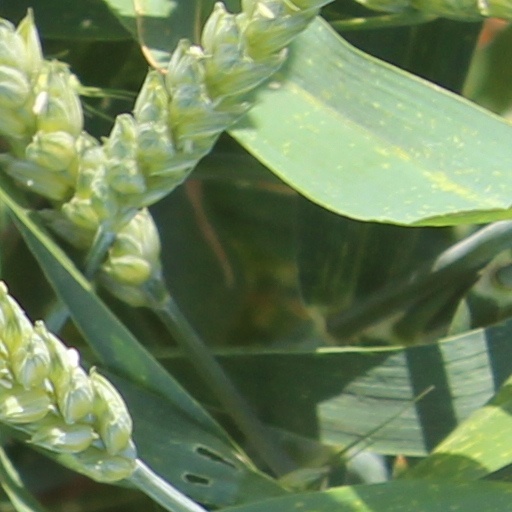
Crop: wheat